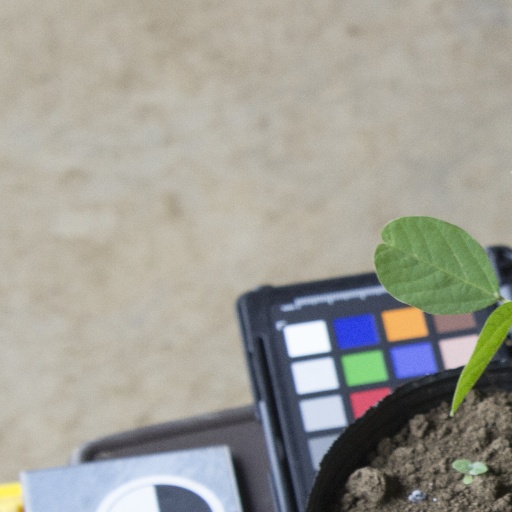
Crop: soybean